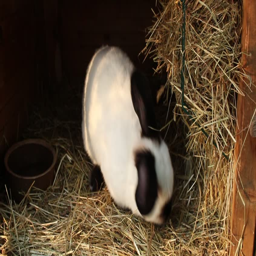
black and white rabbit in the hutch